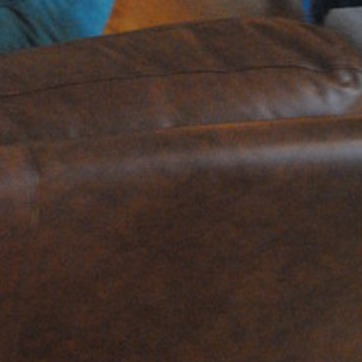
Material: leather